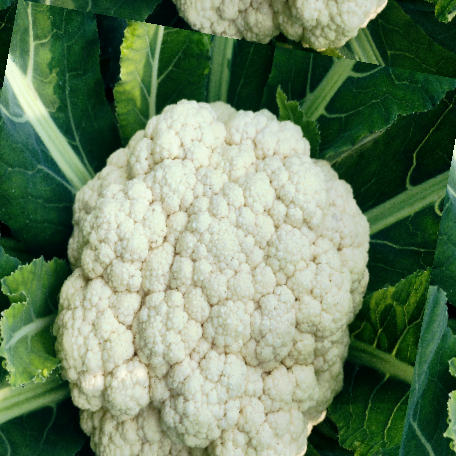
Label: Disease Free